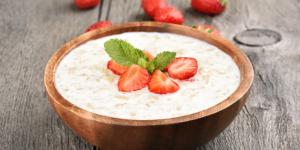
la avena engorda o adelgaza